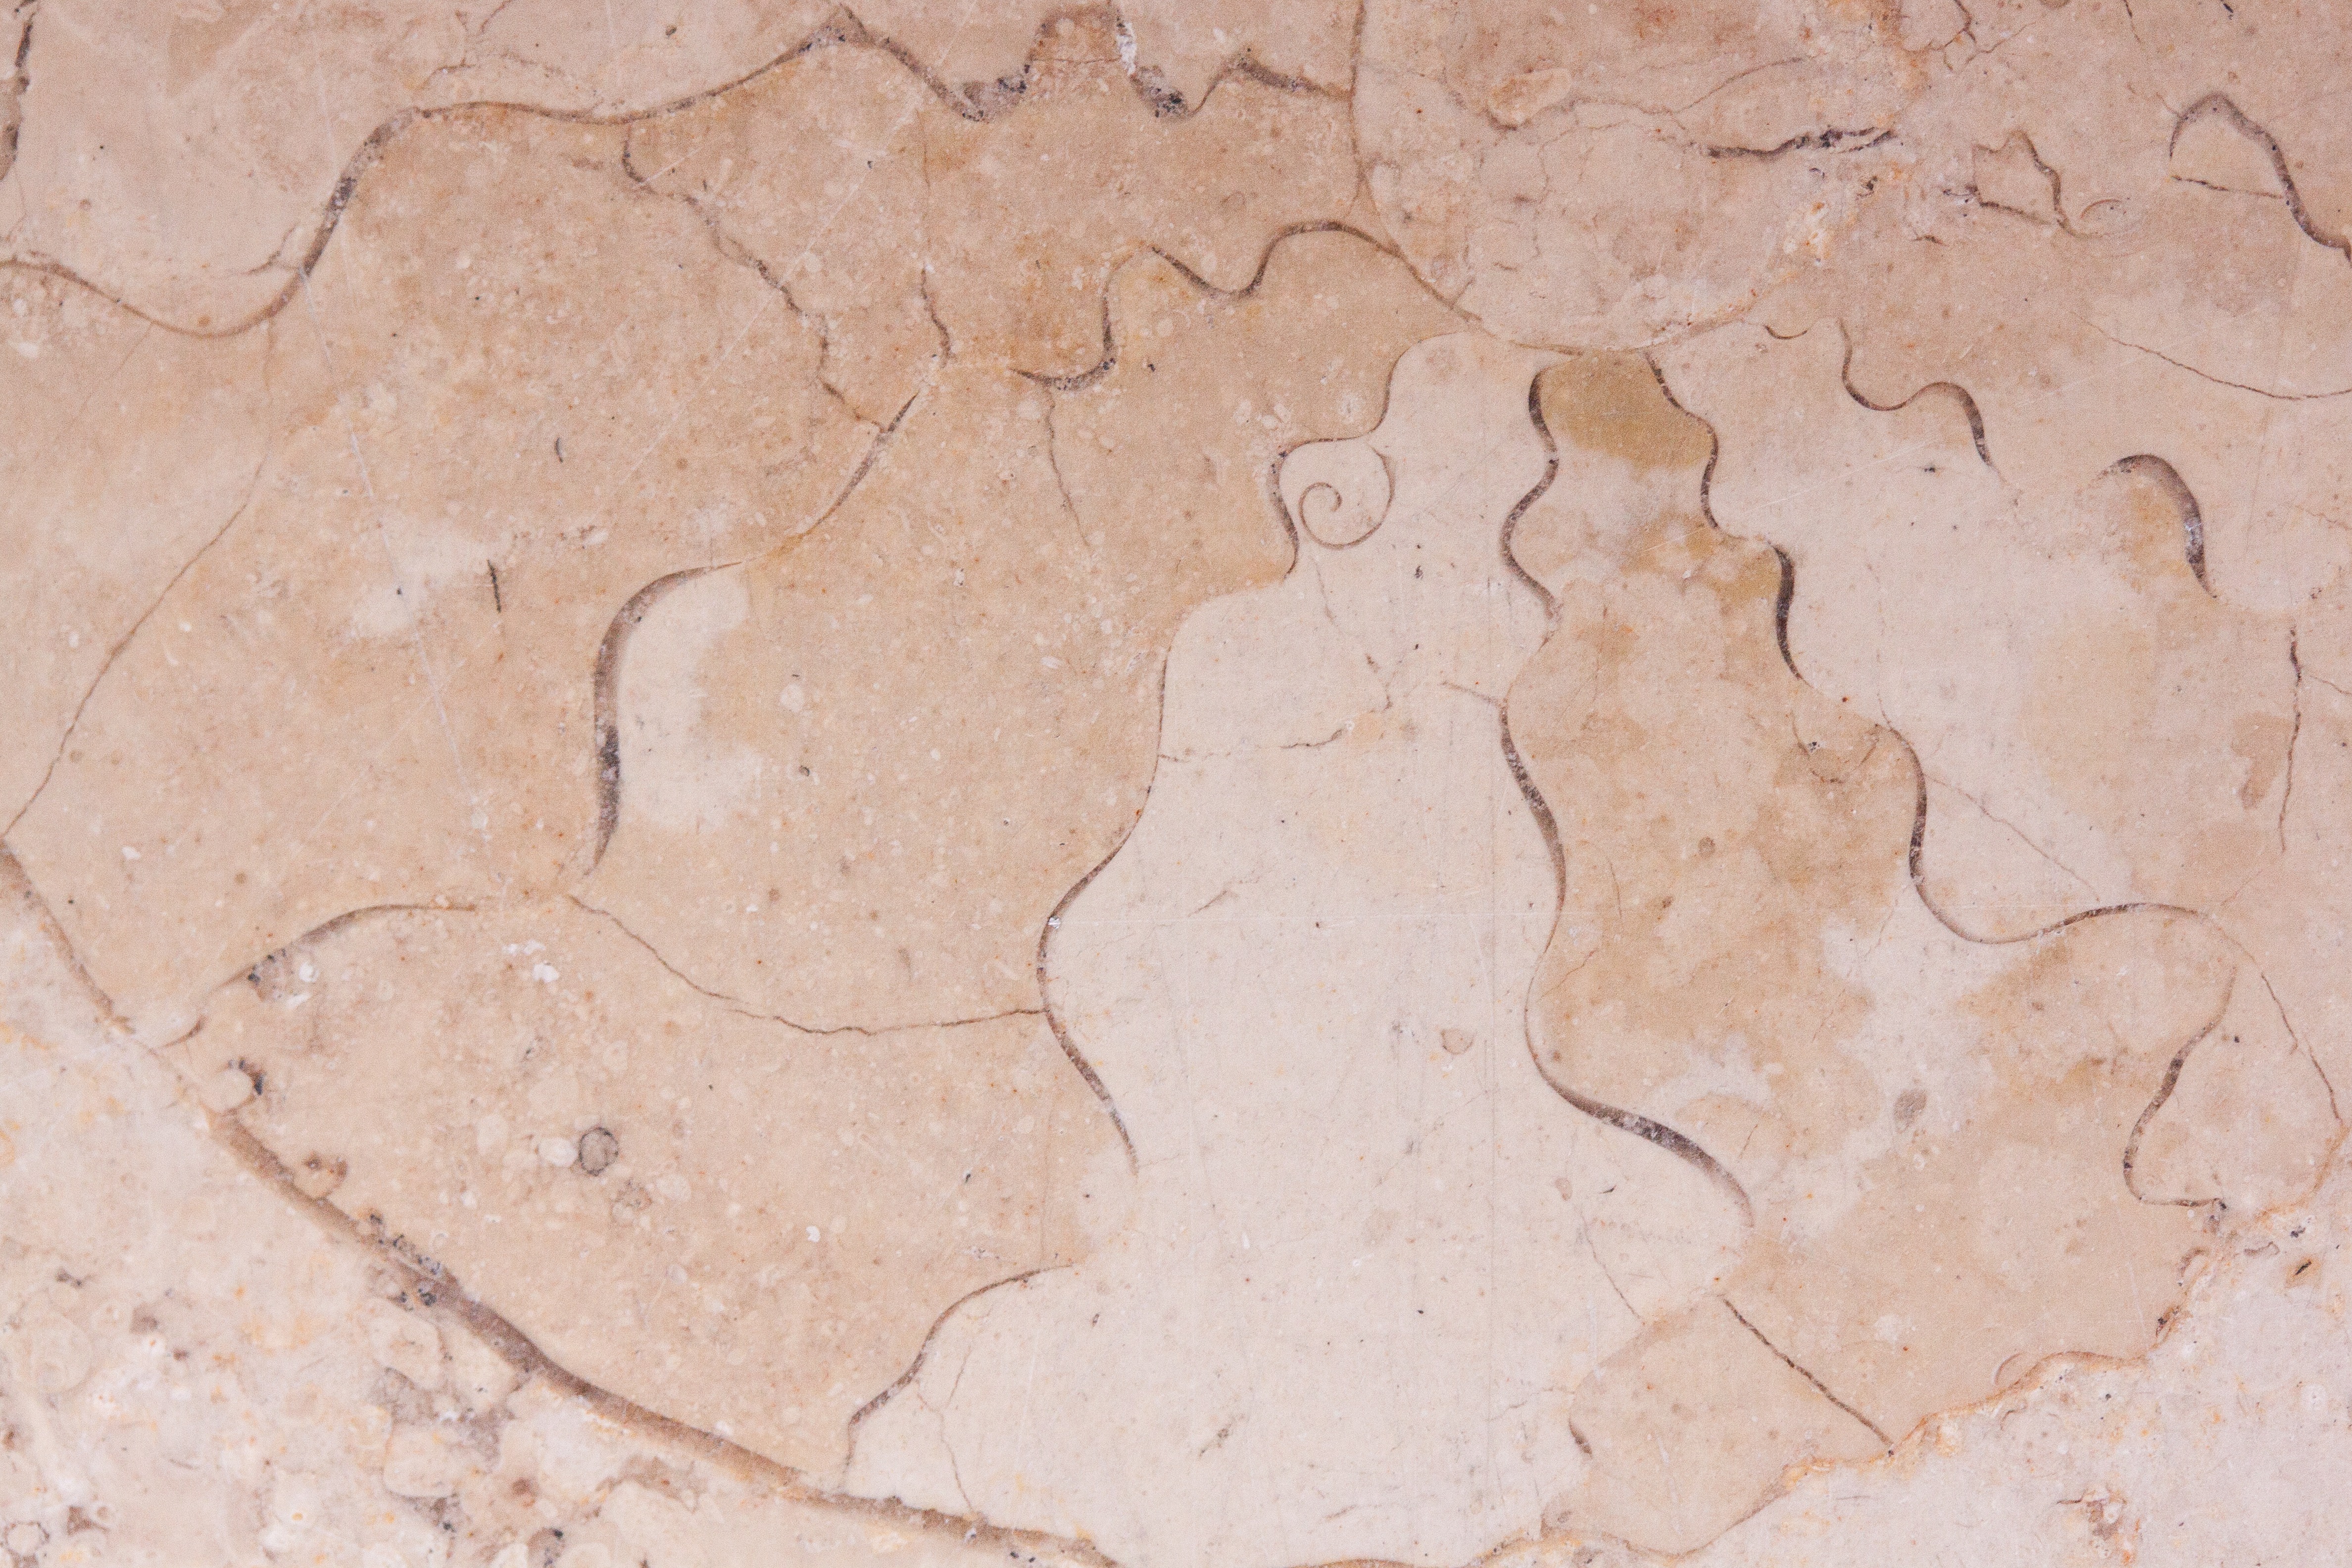
sea, rock, texture, floor, wall, macro, soil, tile, brick, material, background, limestone, fossil, quarry, jura, plaster, fund, flooring, petrification, cream colors, fossil nautilus, flagstone, solnhofen limestone slabs, polished surface, layered deposits, upper jurassic, ochre yellow